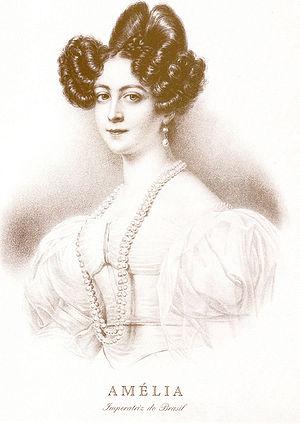
Jean-Baptiste Aubry-Lecomte, né Hyacinthe Louis Victor Jean-Baptiste Aubry-Lecomte, né en 1787 à Nice et mort le 2 mai 1858 à Paris, est un dessinateur, graveur et lithographe français.